Mark Spitz

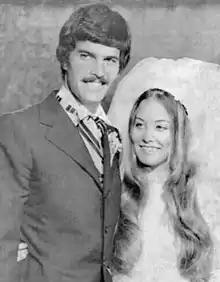
Mark Spitz and Suzy Weiner on their wedding day in May 1973

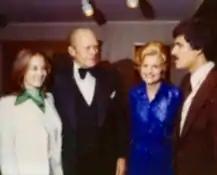
Spitz (far right) and his wife (far left) with President Gerald Ford and First Lady Betty Ford in 1976

When Spitz returned from the Olympics, he began dating Suzy Weiner, a UCLA theater student and part-time model, who also was the daughter of one of his father's business acquaintances. Less than a year after the Munich Olympics, they were married on May 6, 1973, in a traditional Jewish service at the Beverly Hills Hotel. They have two sons, Matthew (born October 1981) and Justin (born September 1991). Justin was a member of the Stanford swim team. Spitz and his wife reside in Los Angeles, California.